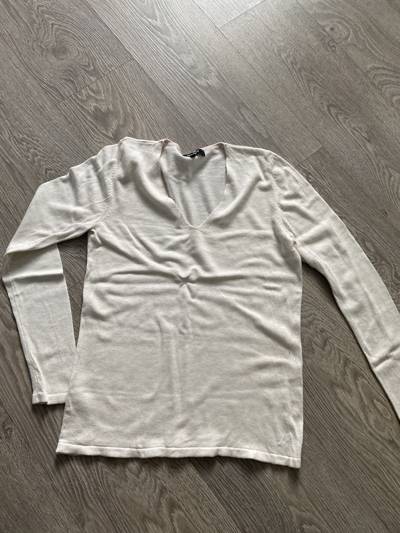
Waste category: clothes